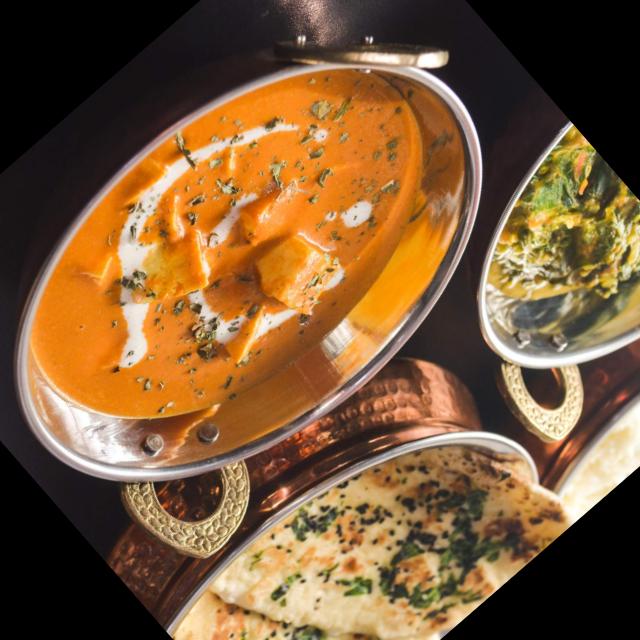
Dish: shahi_paneer